Tajh Boyd

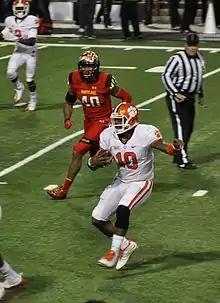
Tajh Boyd scrambles during a 2013 game against the Maryland Terrapins.

After being redshirted for the 2009 season, Boyd spent the 2010 season as the backup quarterback to Kyle Parker. He finished the season completing 33-of-63 passes for 329 yards with four touchdowns and three interceptions.